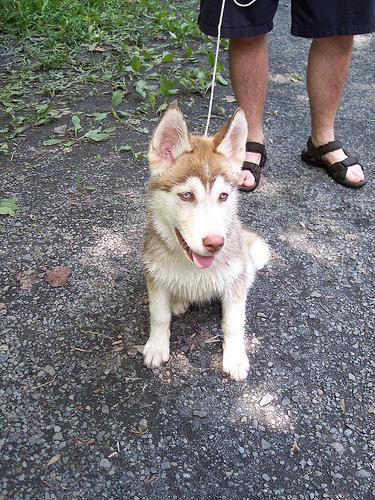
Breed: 1160-n000003-Siberian_husky